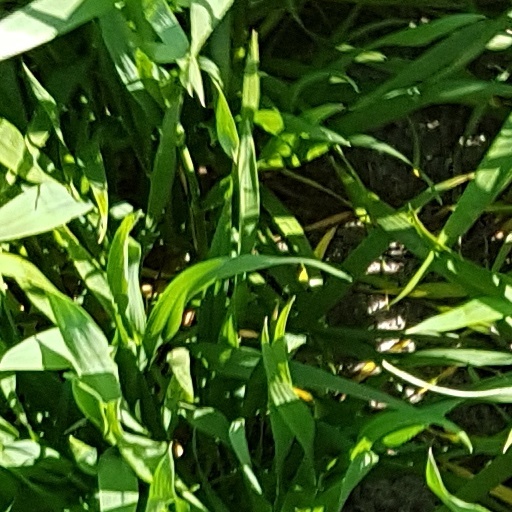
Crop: wheat